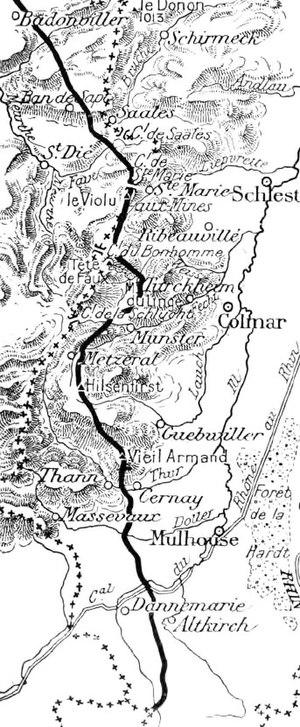
Magnus von Eberhardt, né le 6 décembre 1855 et décédé le 24 janvier 1939 est un officier prussien, général d'infanterie qui participe à la Première Guerre mondiale. Il commande plusieurs corps d'armée avant de prendre le commandement de la 1ʳᵉ armée allemande dans les derniers jours du conflit. Au cours du conflit, il participe aux combats en Alsace au début de la guerre, puis participe à la bataille du mont Kemmel en avril 1918. Il reçoit le Pour le Mérite avec feuilles de chêne, il est Chevalier de la Justice de l'Ordre de Saint-Jean.